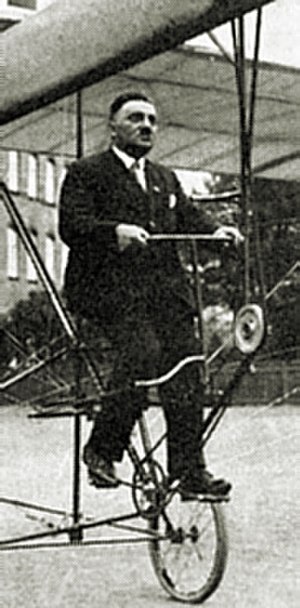
Engelbert Zaschka
Engelbert Zaschka var en tysk ingeniør og en af de første tyske helikopter pionerer.